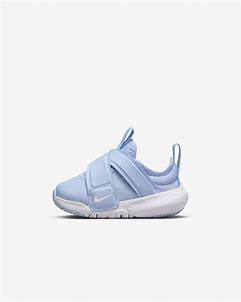
Brand: Nike
Model: Flex Advance